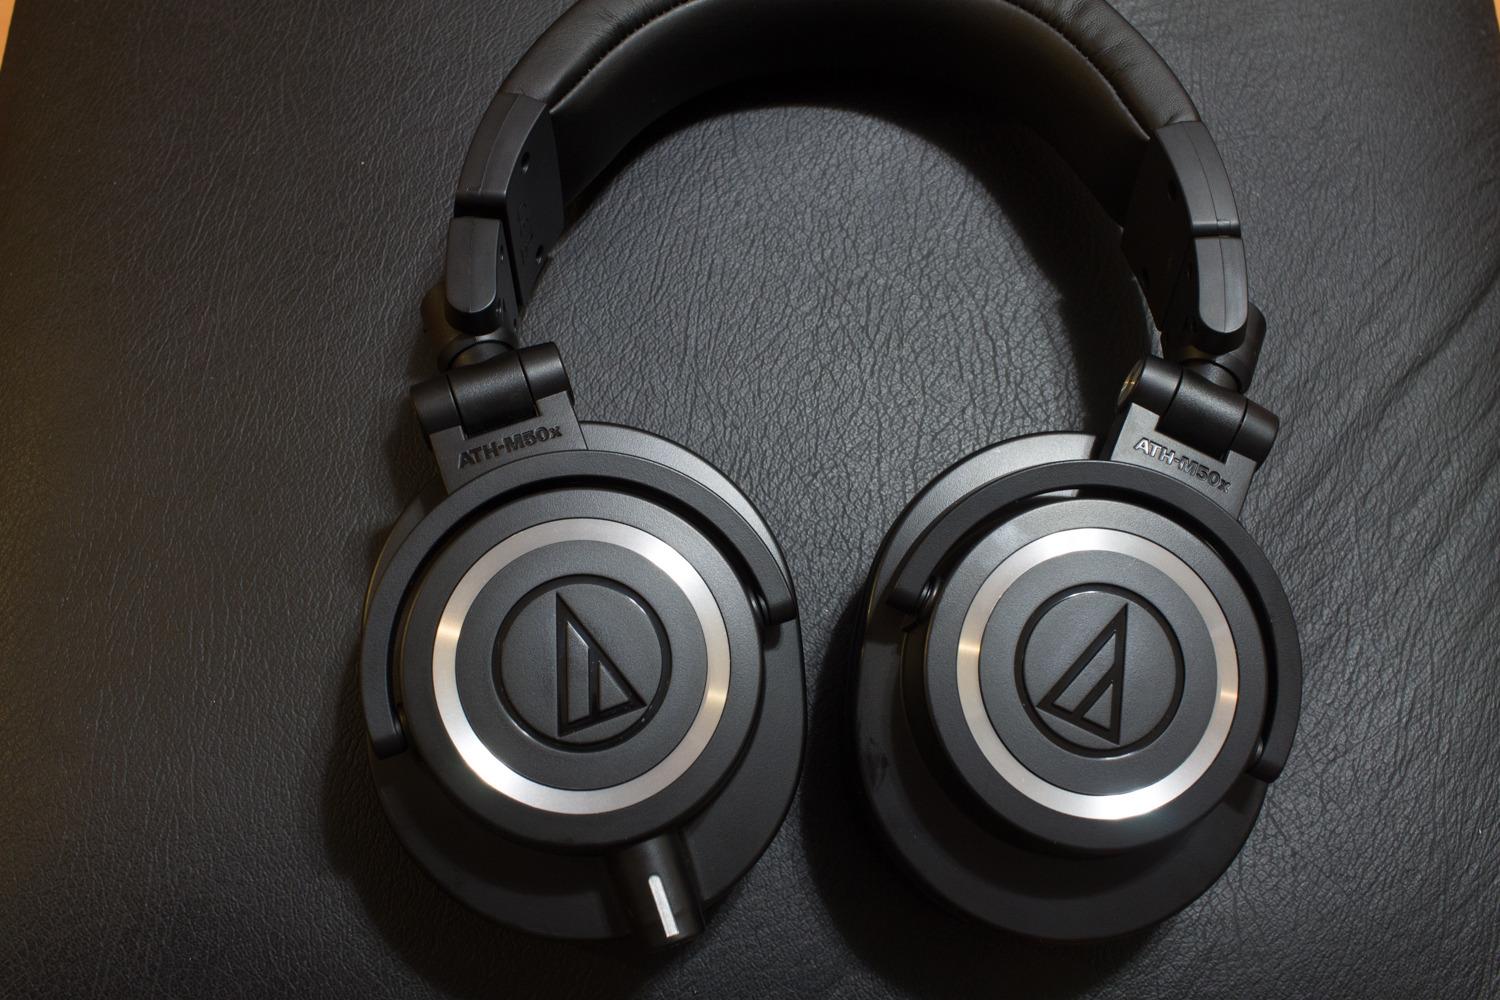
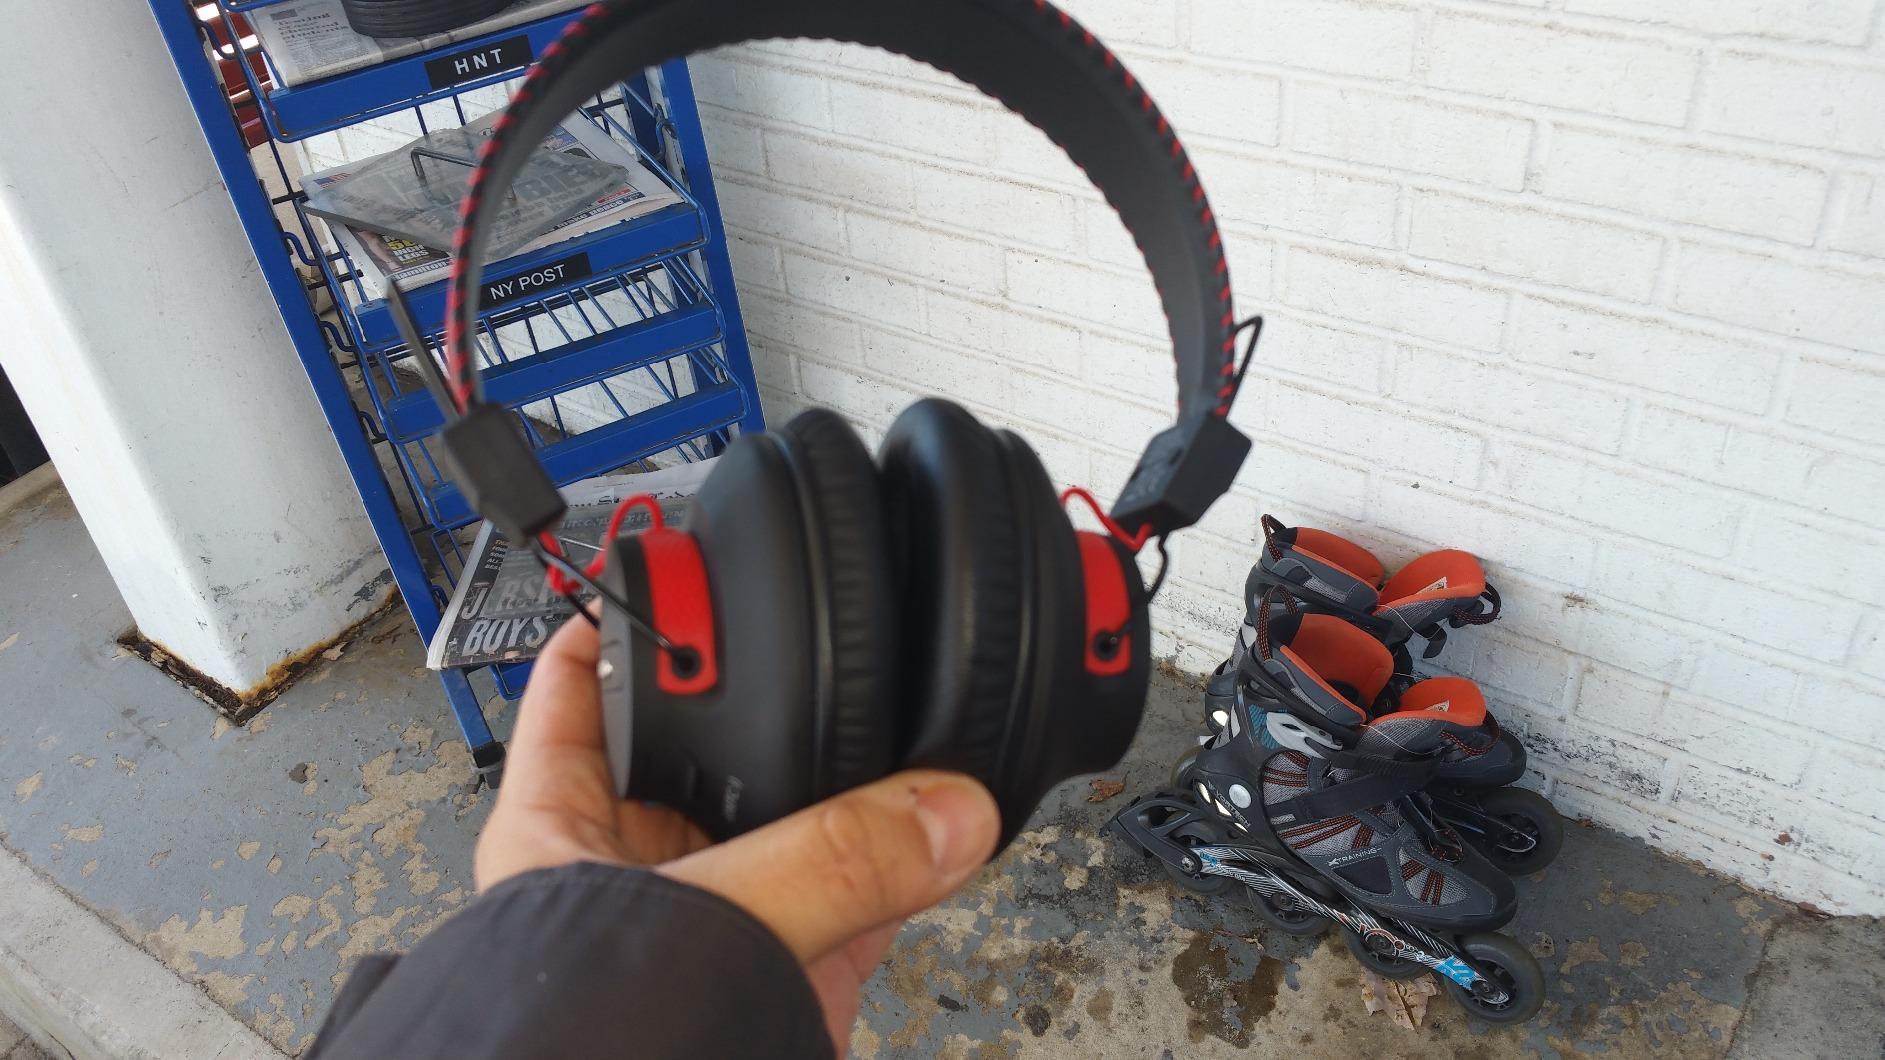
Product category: headphones
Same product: no